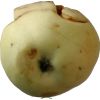
Label: Apple hit 1